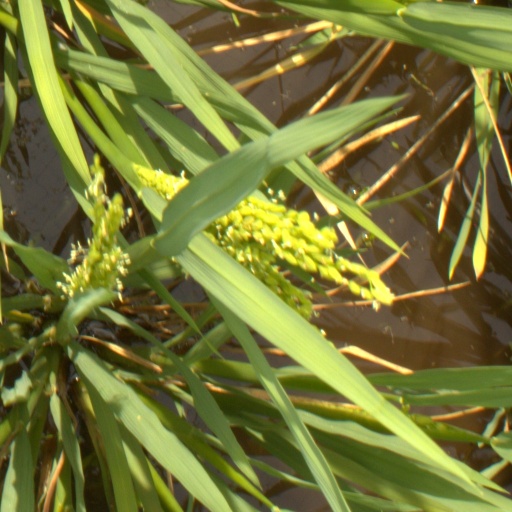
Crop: rice